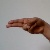
The image shows a hand gesture representing the letter 'H' in Indian Sign Language.